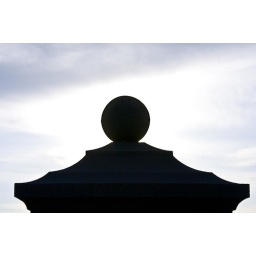
This thing is on a bridge near my house. I put the Sun right behind the ball